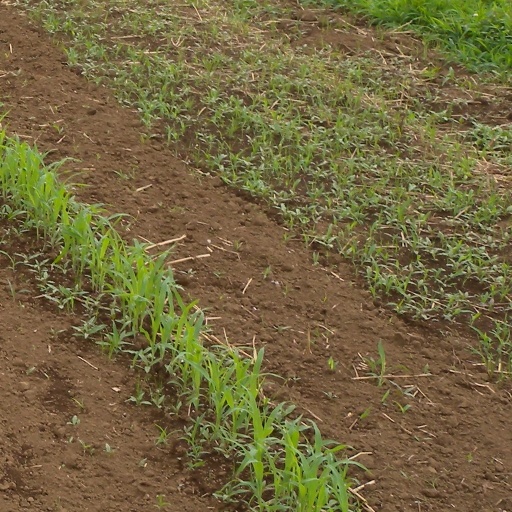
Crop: sorghum